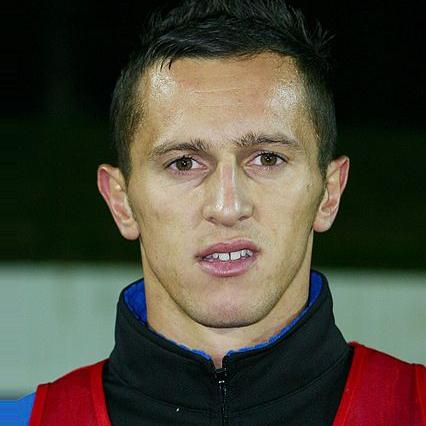
Age: 21